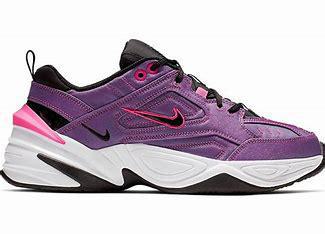
Brand: Nike
Model: M2K Tekno